Ivrea Morainic Amphitheatre

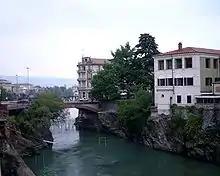
The Dora bottleneck in Ivrea

With the progressive silting up of the lacustrine areas left by the retreat of the glacier, the Dora Baltea began to erode the sedimentary cover that constitutes the plains inside the AMI. Its course, which formerly included numerous branches, gradually assumed a single-channel morphology and tended to meander as a result of this deepening. The westernmost branches, which rambled into the Fiorano and Loranzè area, were thus abandoned and the river, passing through the bottleneck between Ivrea and Cascinette, created a well-marked gorge. This state of affairs during exceptional flood events, however, results in the reactivation of the western paleochannel because of the dam effect created when the present Dora riverbed cannot dispose of the flood wave coming from the Aosta Valley. The phenomenon has occurred several times in historical times and in particular, in the 21st century, during the floods of the years 2000, 2002, and 2008, causing considerable damage in the areas traversed by the paleochannel.